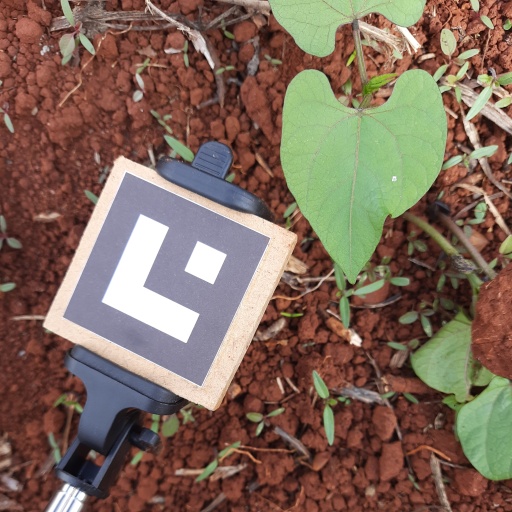
Observations: wavy surface, no eating holes, under cloudy sky